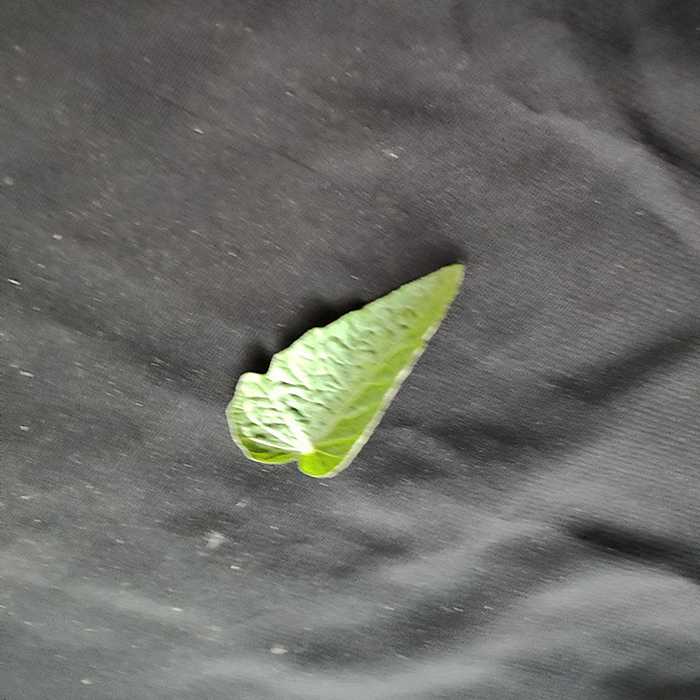
Plant: Tomato
Label: Tomato Fresh leaf